Magnus Barefoot

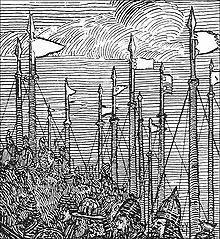
Magnus Barefoot's army in Ireland, as imagined in Gustav Storm's 1899 edition of "Heimskringla"

After his arrival, Magnus began negotiations with Scottish and Irish kings about the "hird" and control of land in Scotland, Ireland and the surrounding islands. Upon arriving in Orkney, he sent the earls Paul and Erlend Thorfinnsson away to Norway as prisoners on a "leidang" ship, took their sons Haakon Paulsson, Magnus Erlendsson and Erling Erlendsson as hostages and installed his own son Sigurd as earl. Magnus then raided Scotland, the Southern Isles and Lewis. Meeting no significant opposition, he continued pillaging the Hebridean islands of Uist, Skye, Tiree, Mull and Islay, and the peninsula of Kintyre; Iona was visited, but not pillaged. Magnus is also recorded as warring in Sanday, although the exact location is unclear (there are three islands with that name in the region). On entering the Irish Sea, he lost three "leidang" ships and 120 men in Ulster. Magnus then continued to Mann, where the earl Óttar fell in a violent battle; he also chased (or captured) Lagman Godredsson, King of the Isles. Mann came under Norwegian control, and Magnus and his men stayed on the island for a time. During his time there, he organised Norwegian immigration to the island and had several forts and houses built (or rebuilt) using timber from Galloway on the Scottish mainland. This implied he had subdued part of that region too, reducing its chieftains to tributaries.